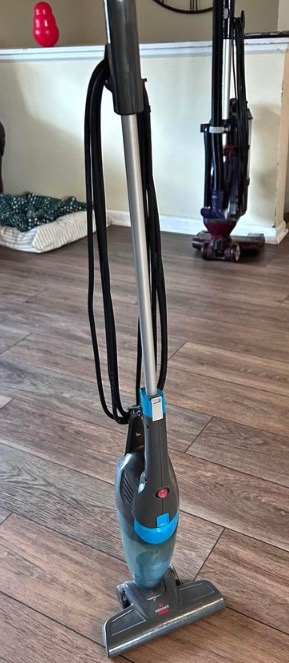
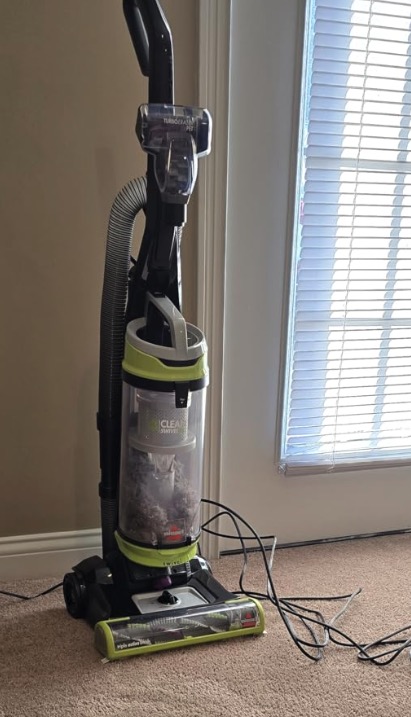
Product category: items_vacuum
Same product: no